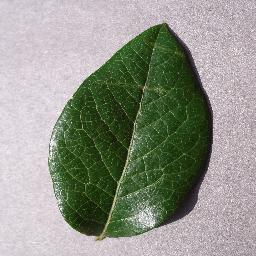
Label: Blueberry___healthy